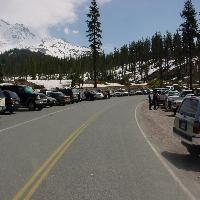
Weather: sun or clear